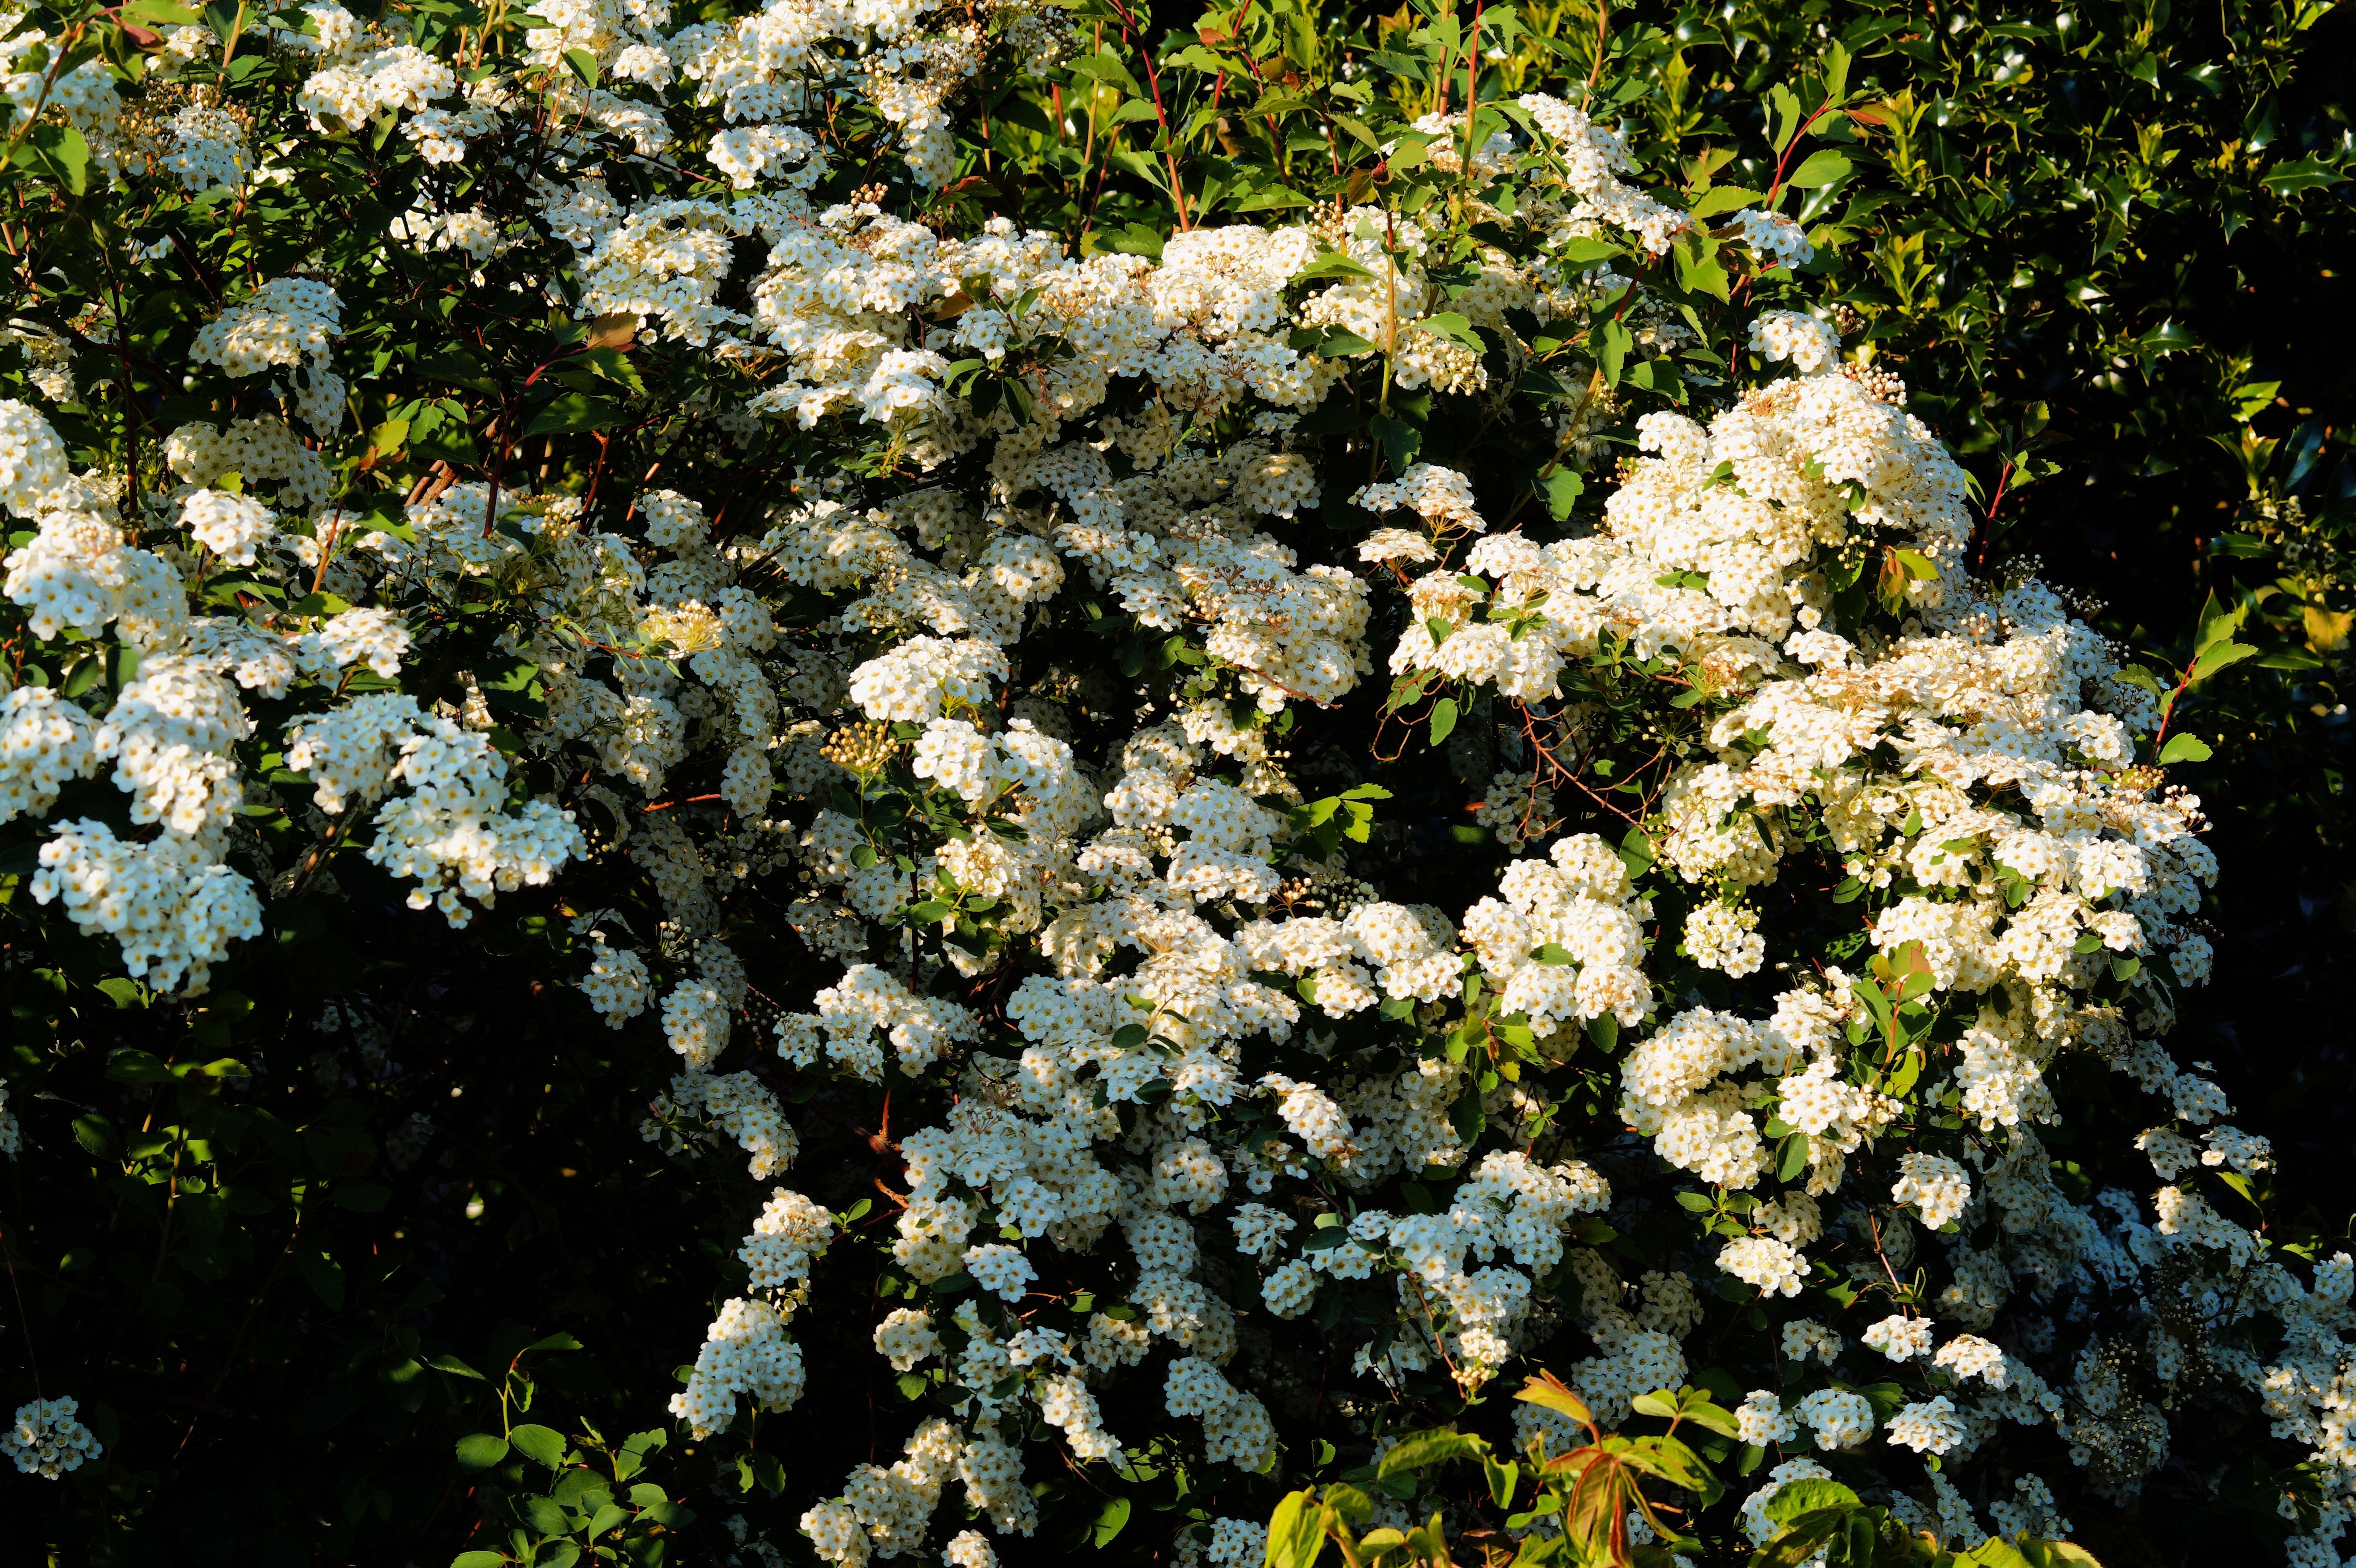
blossom, plant, white, flower, bush, rose, spring, grow, botany, garden, flora, wildflower, flowers, shrub, bright, viburnum, ornamental, fragrant, white flowers, fr hlingsanfang, flowering plant, rose family, subshrub, white splendour, woody plant, land plant